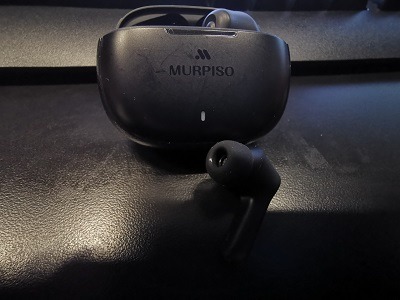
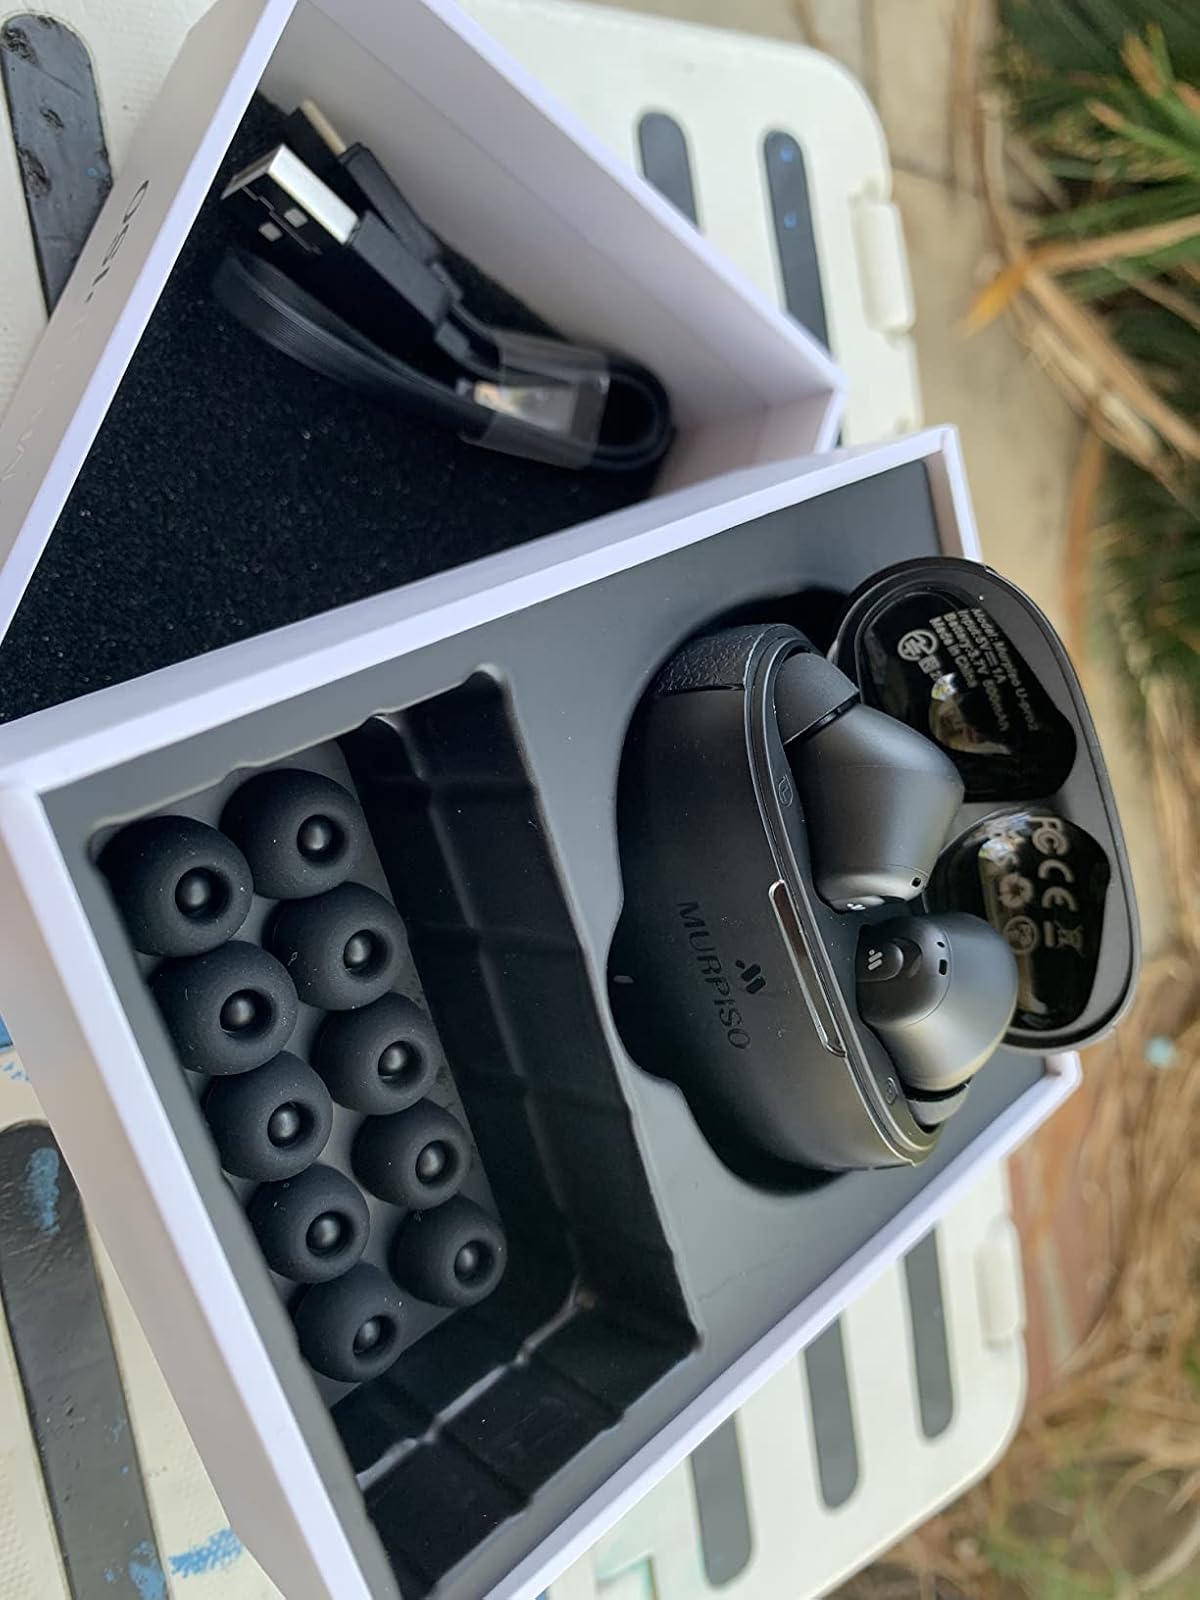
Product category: earbuds
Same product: yes